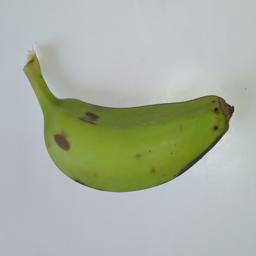
Banana variety: Champa Kola